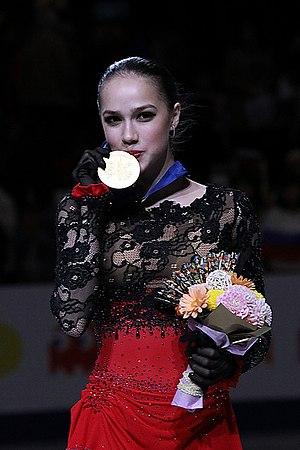
Alina Ilnazovna Zagitova est une patineuse artistique russe, championne olympique en individuel aux Jeux olympiques de 2018 à Pyeongchang. Elle remporte les Championnats d'Europe 2018, la finale du Grand Prix ISU 2017-2018, les Championnats du monde juniors 2017, la finale du Grand Prix ISU 2016-2017 juniors, et les Championnats de Russie de patinage artistique 2018. Elle détient le record du monde dans la catégorie féminine pour le programme court. En 2019, elle est sacrée championne du monde senior pour la première fois.